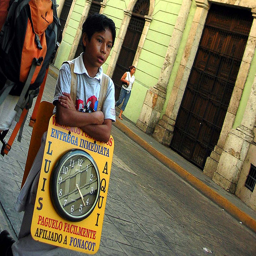
A person stands with a clock sign over them.
A man holding up a yellow sign with a clock.
A boy is holding a body sign with a clock.
a young person standing on a side walk wearing a business sign
A girl leaning on a sign with a clock on it.